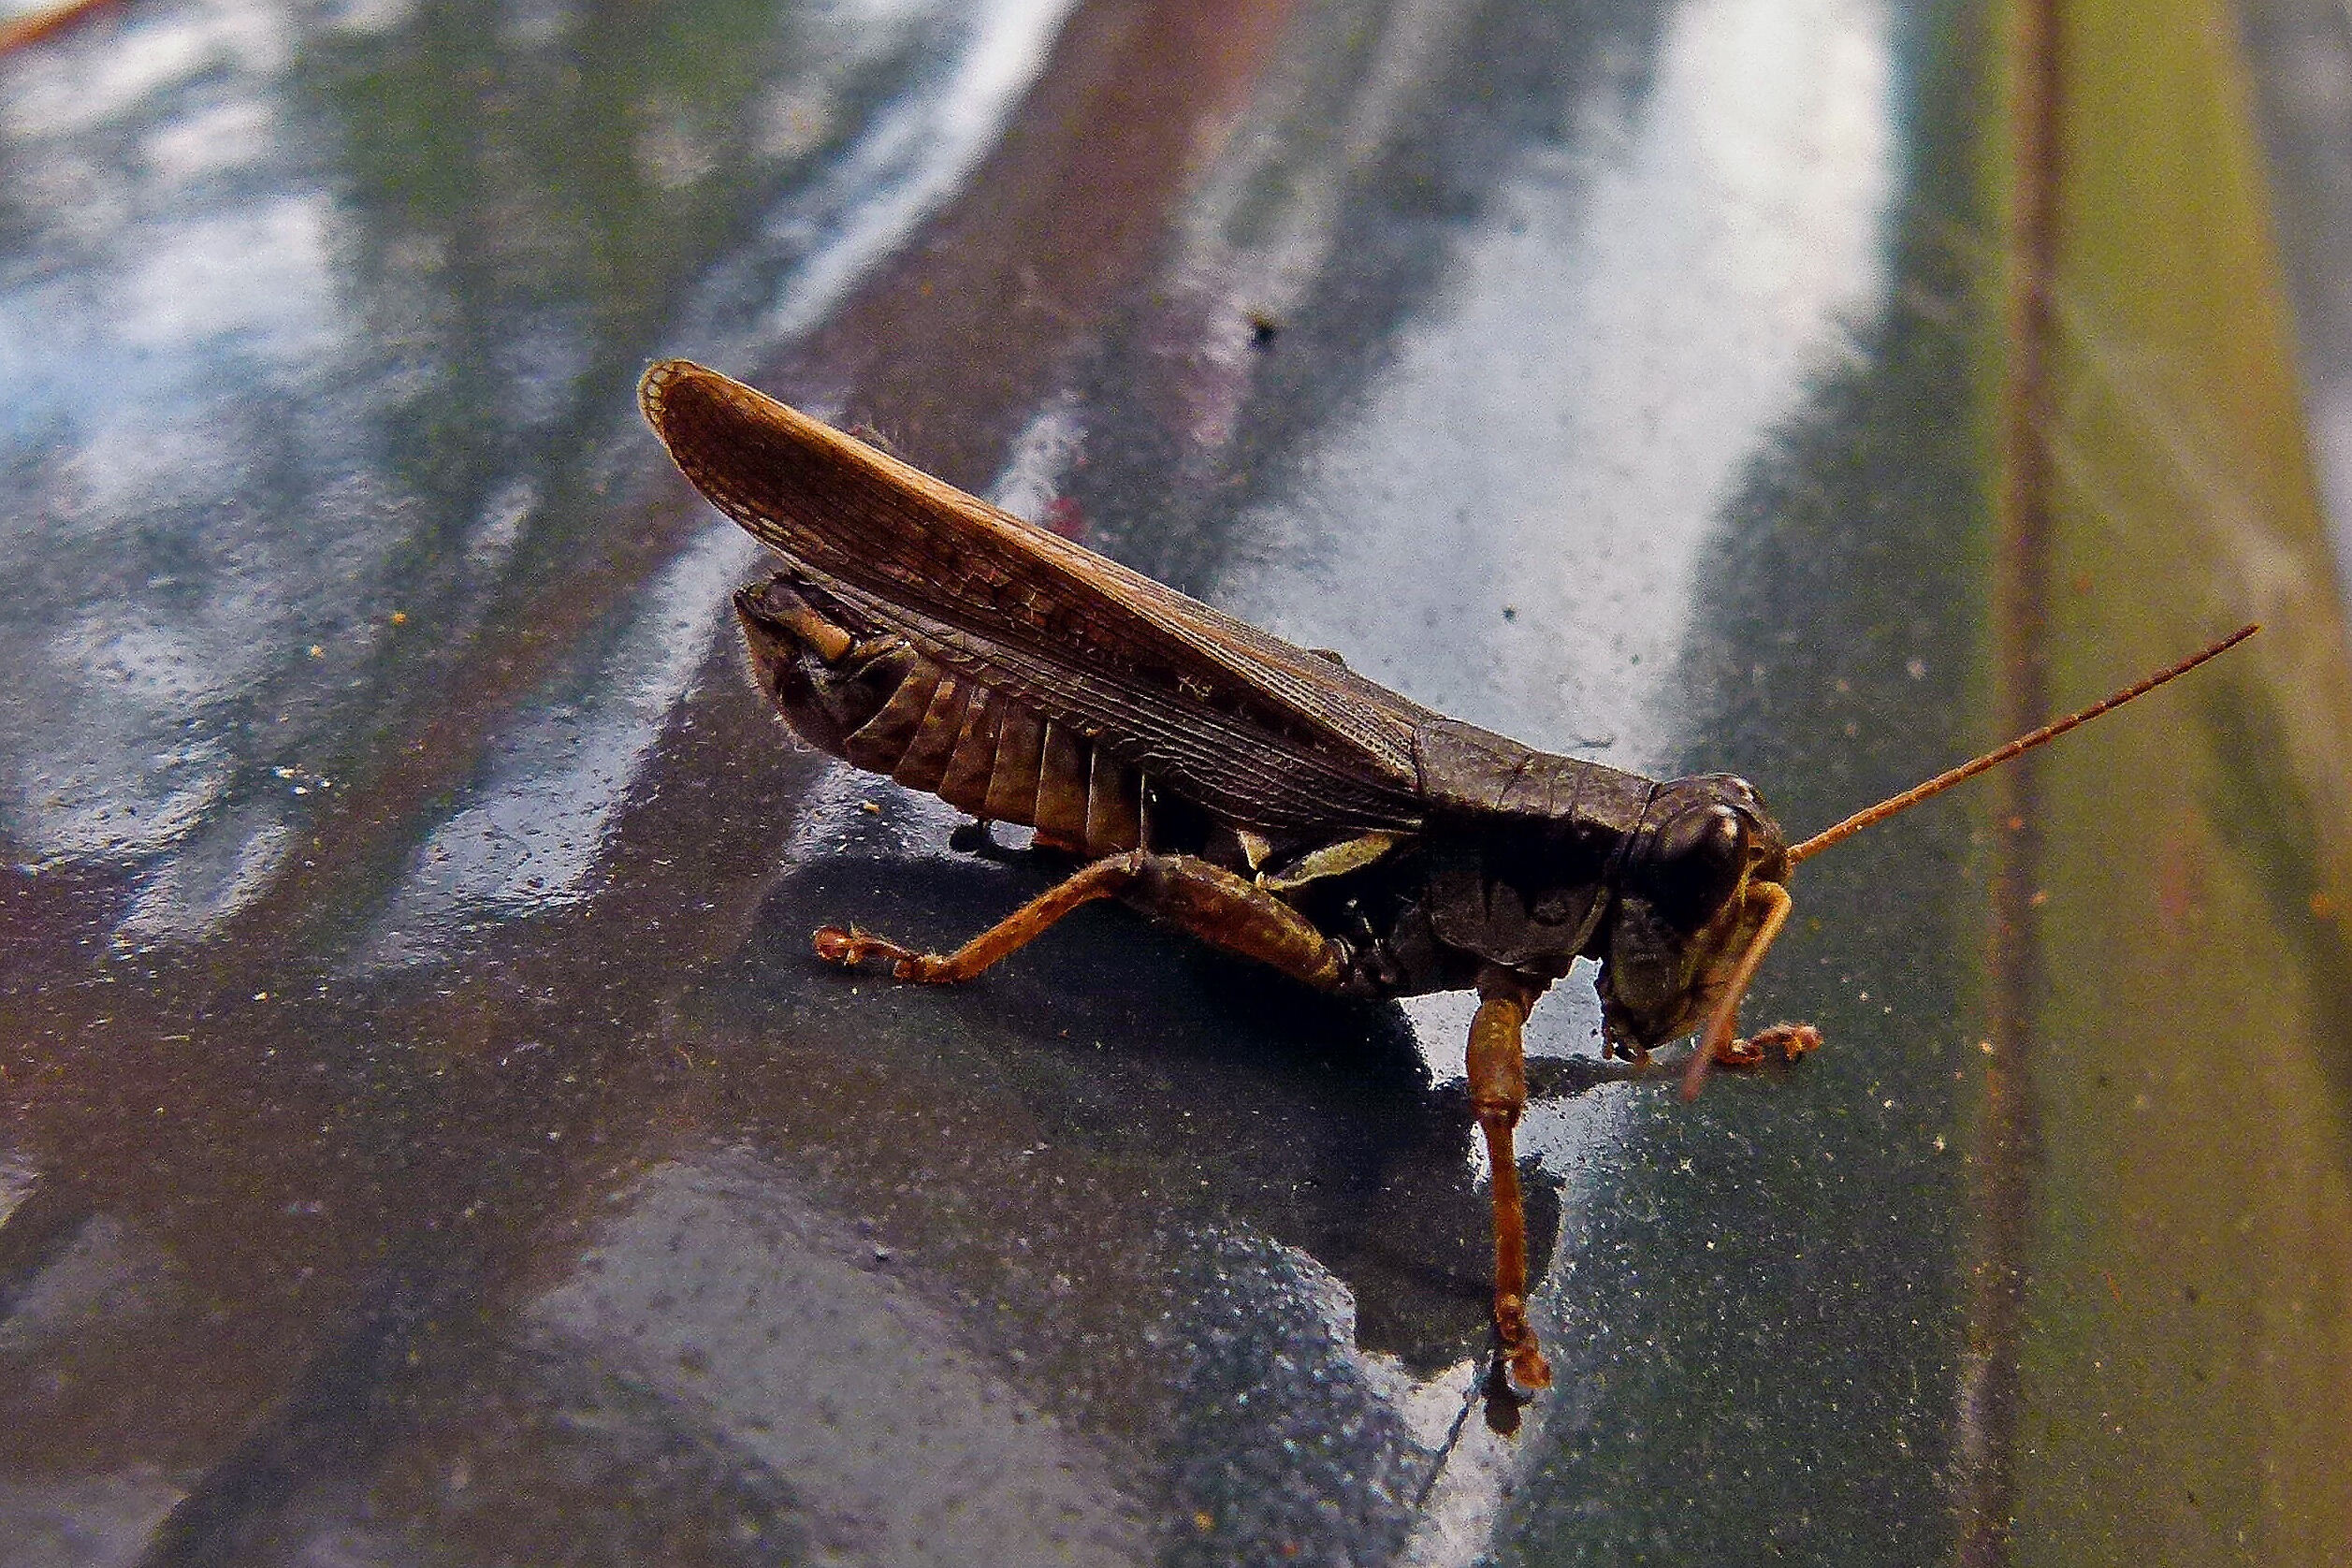
nature, leaf, animal, wildlife, insect, macro, fauna, invertebrate, close up, grasshopper, locust, macro photography, cricket like insect